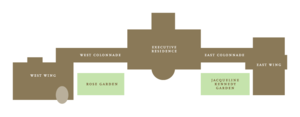
La roseraie de la Maison-Blanche est un jardin jouxtant le bureau ovale et l'aile Ouest de la Maison-Blanche. Ce jardin, qui mesure approximativement 38 mètres de long sur 18 de large, est symétrique du jardin Jacqueline-Kennedy situé sur le côté est du bâtiment.
Le Bureau ovale est le bureau officiel qu'occupe le président des États-Unis dans l'aile Ouest de la Maison-Blanche. Il tire son nom de sa forme elliptique.
La Maison-Blanche est la résidence officielle et le bureau du président des États-Unis. Elle se situe au 1600, Pennsylvania Avenue NW à Washington D.C. Le bâtiment en grès d'Aquia Creek et peint en blanc, construit entre 1792 et 1800, s'inspire du style georgien. Il est le lieu de résidence, de travail et de réception de tous les présidents américains depuis John Adams, deuxième président des États-Unis, qui y entre en 1800.
L'aile Ouest est le nom du bâtiment abritant les bureaux du président des États-Unis. Elle fait partie du complexe de la Maison-Blanche et est située juste à l'ouest de la Résidence exécutive, le corps central, résidentiel et historique de la Maison-Blanche, à laquelle elle est reliée par une colonnade. Moins haute que le bâtiment central et largement dissimulée par les arbres, l'aile Ouest est peu visible de l'extérieur. Elle comprend un rez-de-chaussée/rez-de-jardin où se trouvent les principales pièces dont le bureau ovale et la Cabinet Room, la salle où se réunit le cabinet présidentiel, un petit étage et un sous-sol où se trouve la Situation Room, une salle d'opérations pour gérer les situations d'urgence.